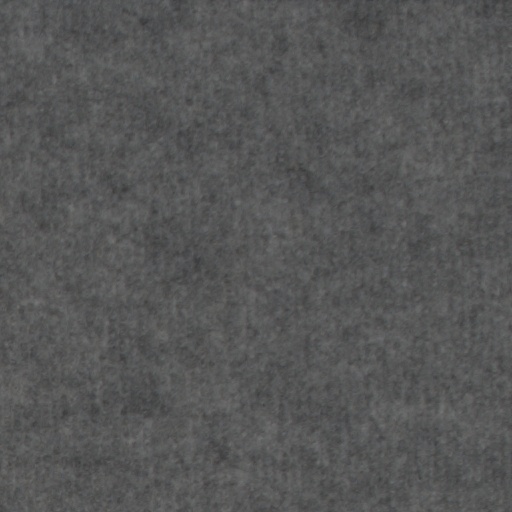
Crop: wheat